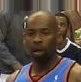
Age: 34